2004 Madrid train bombings

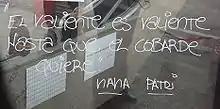
Anonymous protest: "The brave are brave as long as the coward wants".

Immediate reactions to the attacks in Madrid were the several press conferences held by the Spanish prime minister José María Aznar involving ETA. The Spanish government maintained this theory for two days. Because the bombs were detonated three days before the general elections in Spain, the situation had many political interpretations. The United States also initially believed ETA was responsible, then questioning if Islamic extremists were responsible. Spain's third-largest newspaper, ABC, immediately labelled the attacks as "ETA's bloodiest attack."